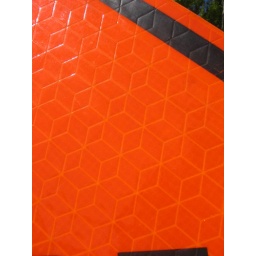
tetris shapes in a road work sign